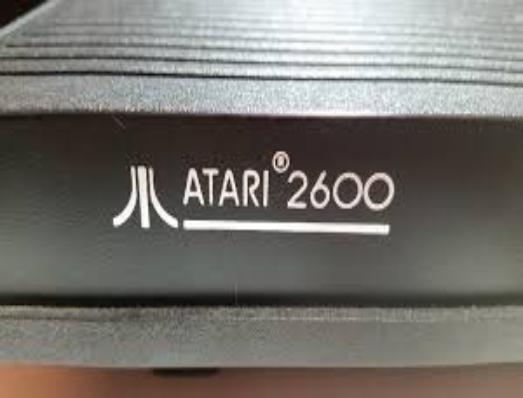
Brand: atari 2600-2
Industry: Clothes